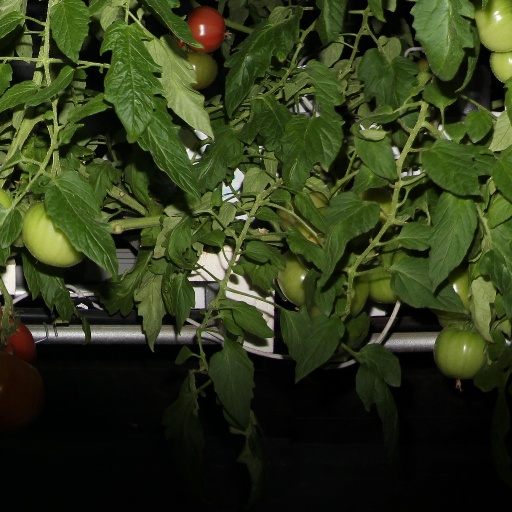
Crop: tomato